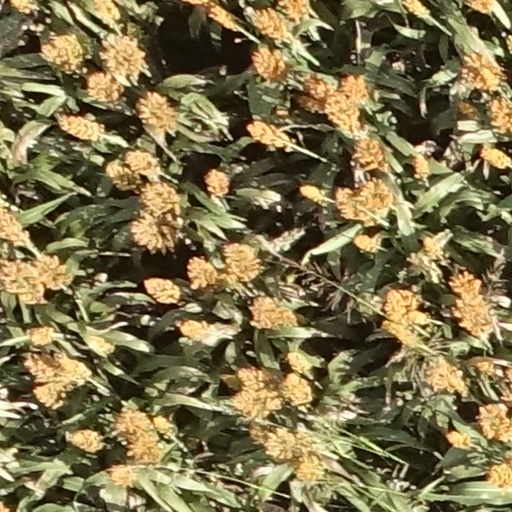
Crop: sorghum